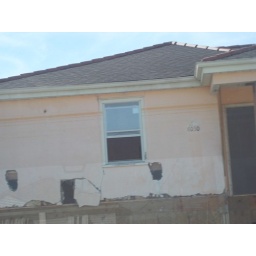
water level mark above the door